Answer in natural language. Considering the relative positions, is Doorway above or below Television? Choose between the following options: below or above
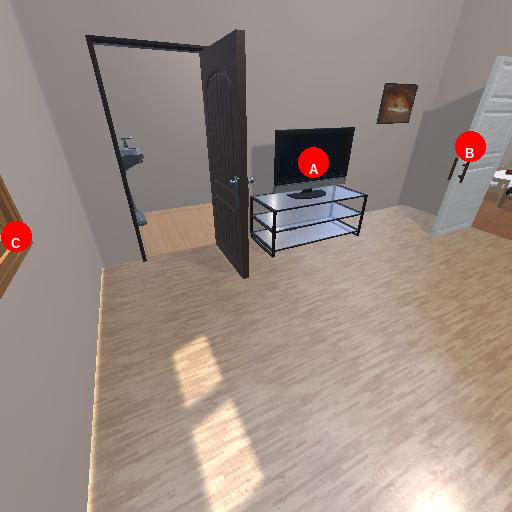
<answer>below</answer>